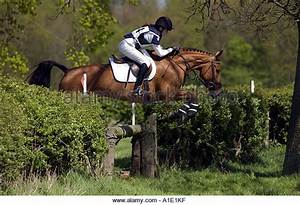
Label: horse